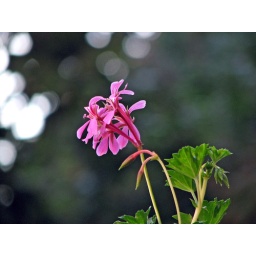
A single flower in a flower pot along the Esplanade in mid August.